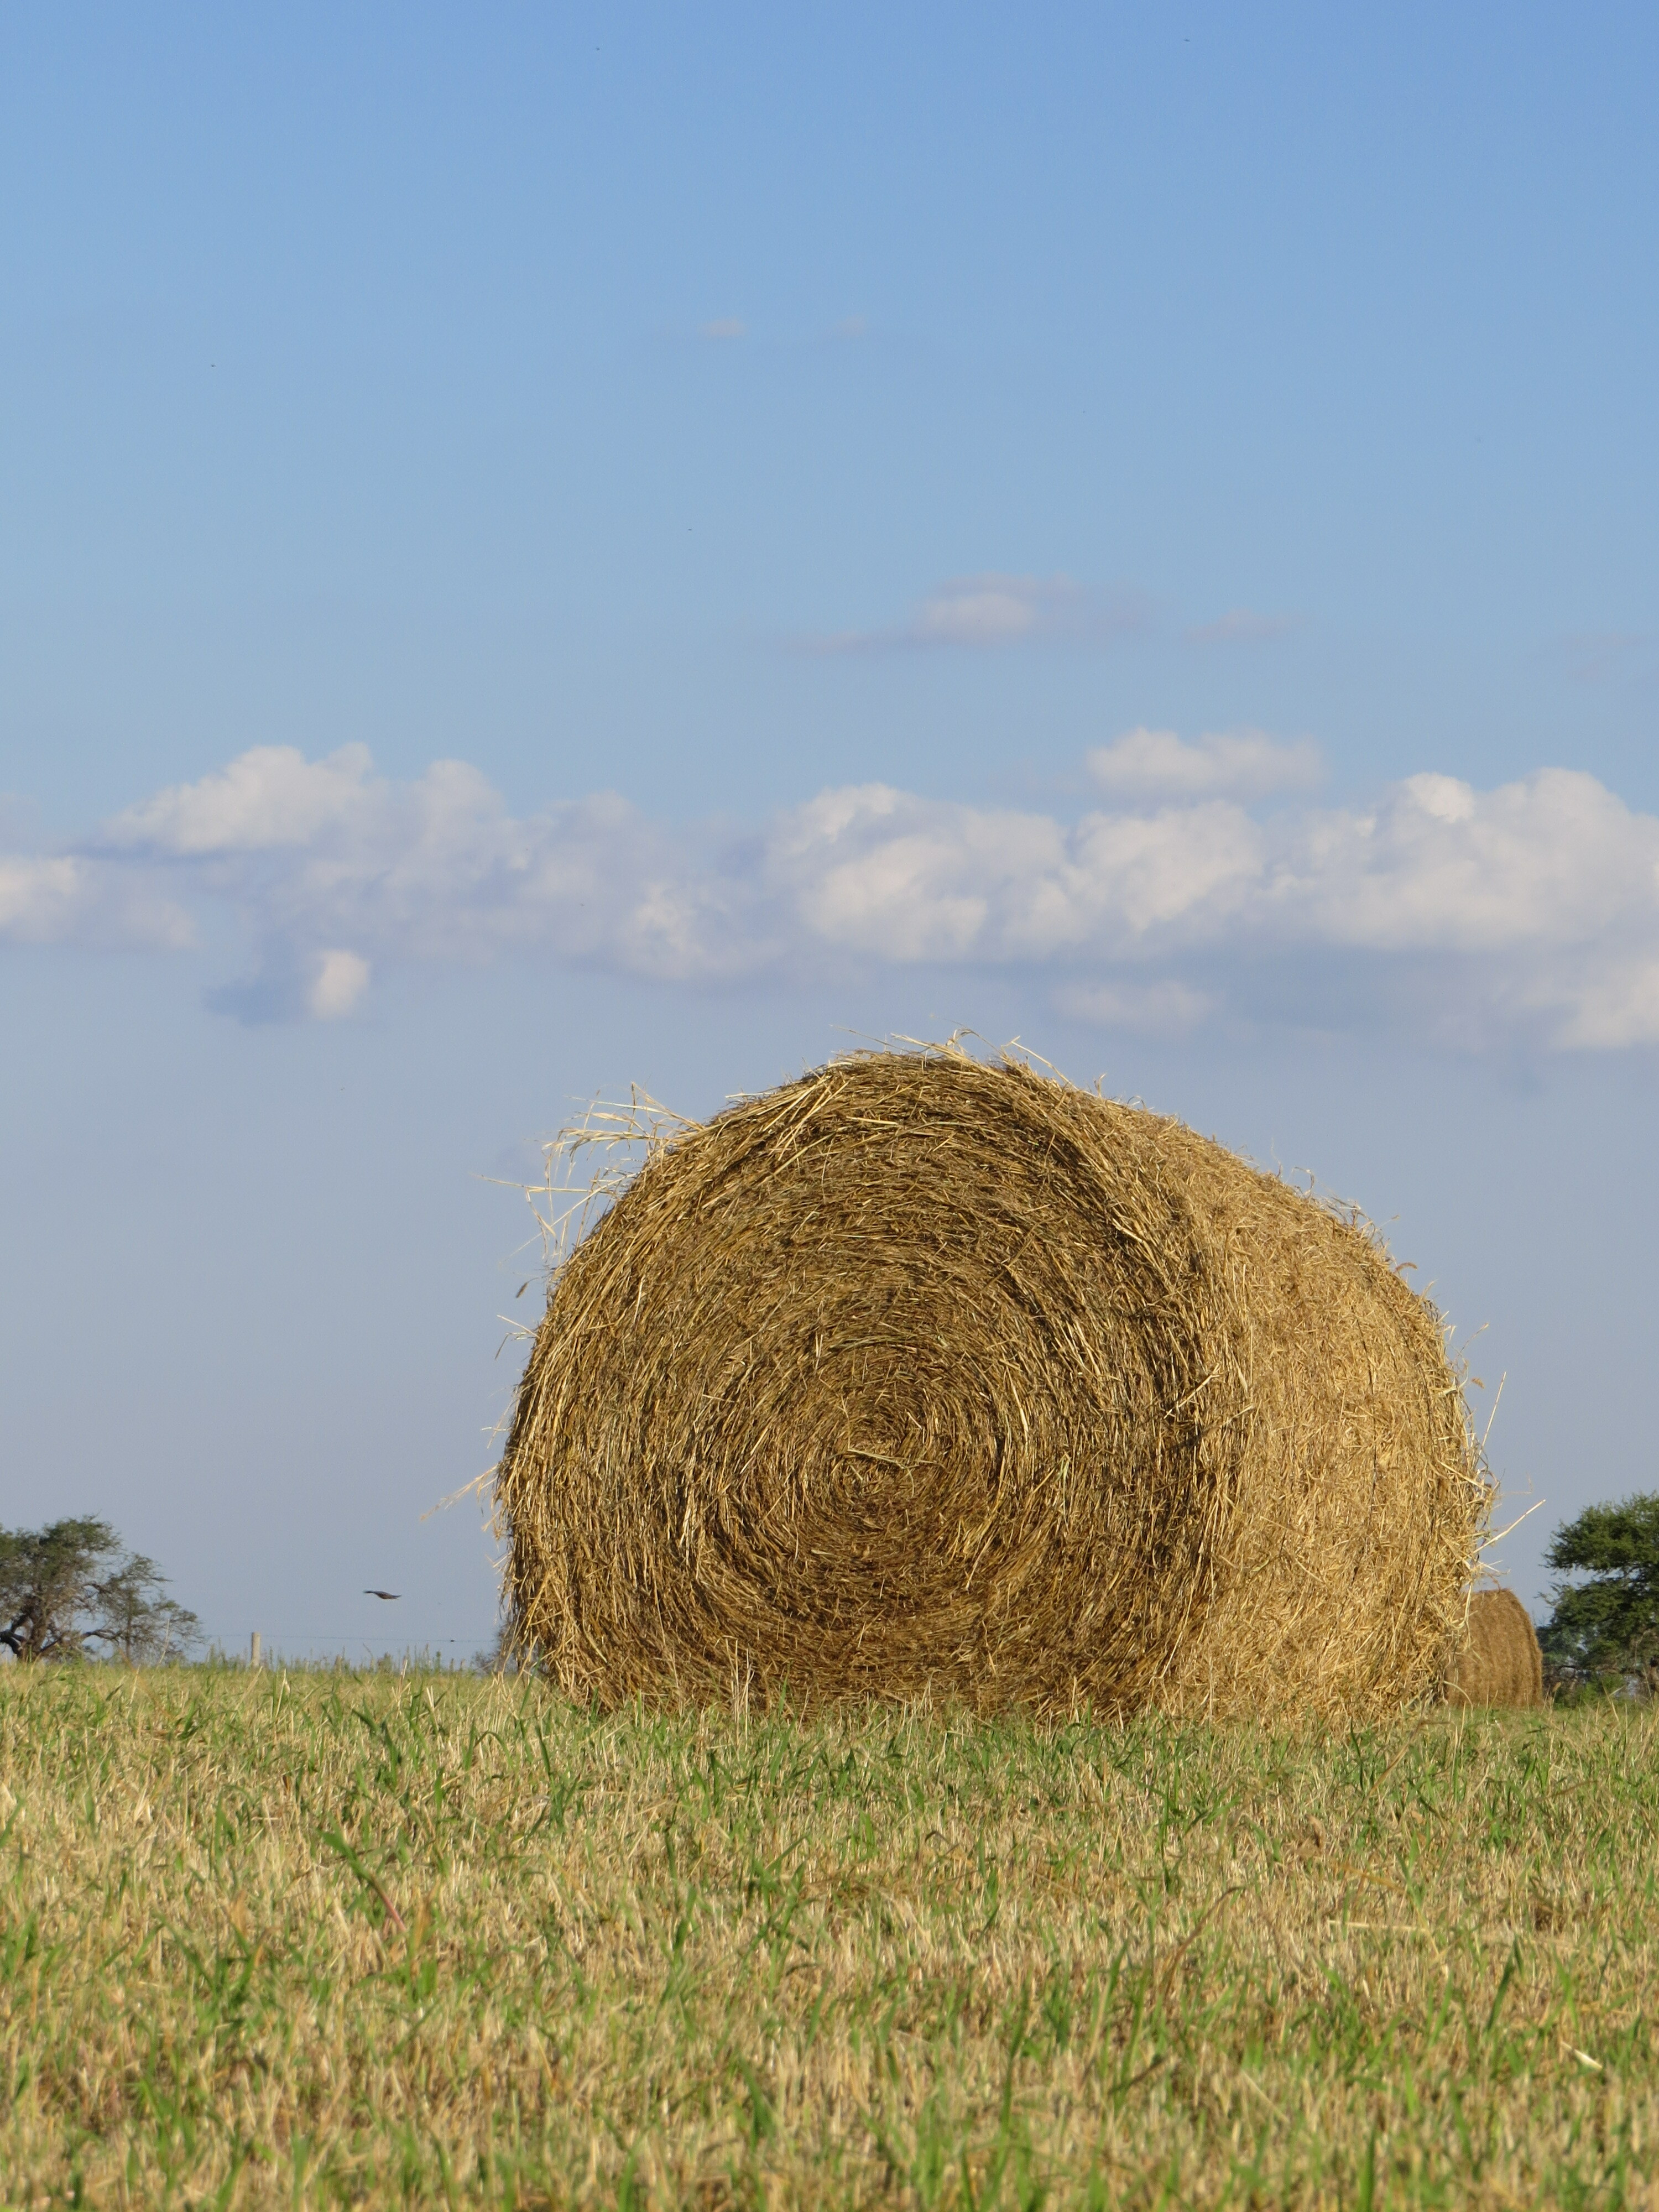
natural, sky, cloud, plant, agriculture, grassland, grass, natural landscape, plain, house, landscape, event, prairie, hay, field, pasture, soil, harvest, cash crop, circle, straw, crop, steppe, Environmental art, shrub, plantation, farm, tire, shrubland